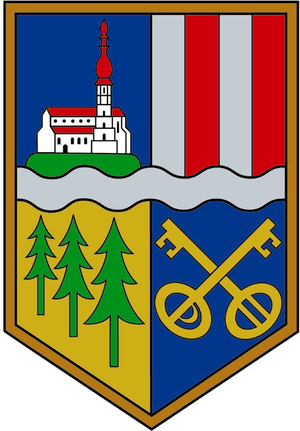
Aspach est une commune autrichienne du district de Braunau am Inn en Haute-Autriche.